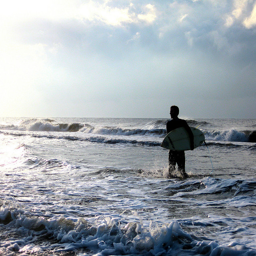
A man holding a surfboard in the water with waves in the distance.
a person holding a surf board in a body of water
A man is walking out to the waves while carrying his surf board.
a man with a surfboard is heading toward the beach
A young man holding a surfboard in the ocean filled with waves.